James McNeill Whistler

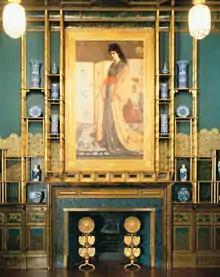
"The Princess from the Land of Porcelain", in situ in "The Peacock Room", Freer Gallery of Art, Washington, D.C.

Whistler was not so successful a portrait painter as the other famous expatriate American John Singer Sargent. Whistler's spare technique and his disinclination to flatter his sitters, as well as his notoriety, may account for this. He also worked very slowly and demanded extraordinarily long sittings. William Merritt Chase complained of his sitting for a portrait by Whistler, "He proved to be a veritable tyrant, painting every day into the twilight, while my limbs ached with weariness and my head swam dizzily. 'Don't move! Don't move!' he would scream whenever I started to rest." By the time he gained widespread acceptance in the 1890s, Whistler was past his prime as a portrait painter.